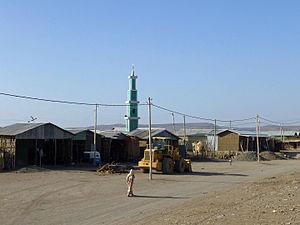
Localité d'Awash (région Afar, Ethiopie)
Awash ou Āwash, en guèze አዋሽ, est une ville du centre de l'Éthiopie située sur la rivière Awash, à l'extrême méridionale de la dépression de l'Afar et à l'est du volcan Fentale et de la capitale Addis-Abeba. Le chemin de fer reliant Addis-Abeba à la ville de Djibouti passe par Awash, peuplée de 11 053 habitants.